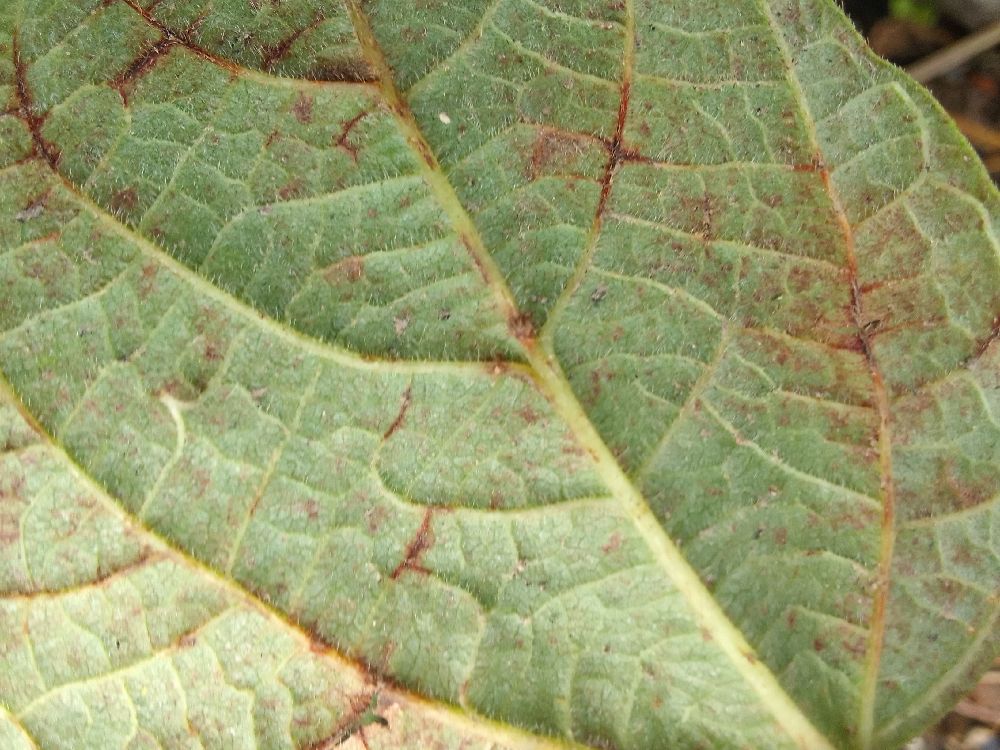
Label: anthracnose